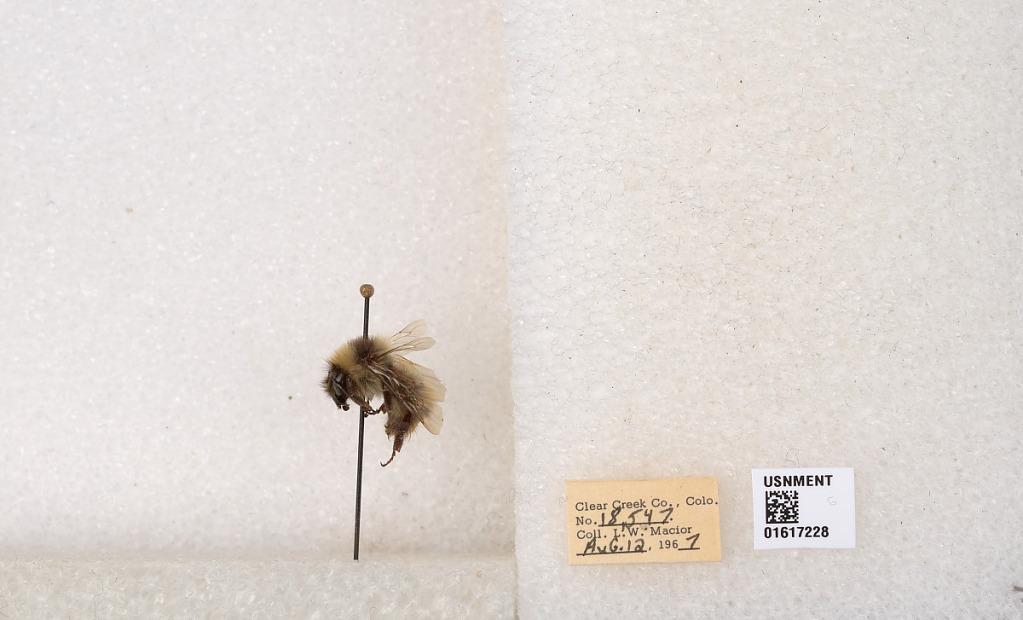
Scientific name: Bombus kirbyellus
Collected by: L. Macior
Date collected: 1967-8-12
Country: United States
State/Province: Colorado
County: Clear Creek
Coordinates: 39.6891, -105.644